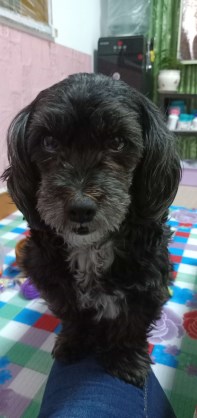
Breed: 2342-n000102-miniature_schnauzer